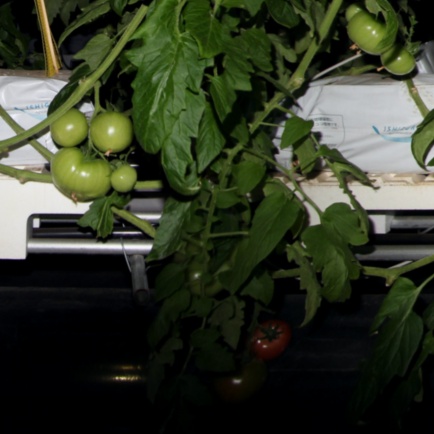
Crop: tomato